Dog anatomy

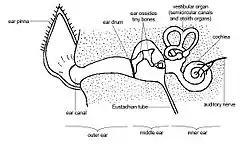
Schematic anatomy of the ear. In dogs, the ear canal has a "L" shape, with the vertical canal (first half) and the horizontal canal (deeper half, ending with the eardrum)

Like most mammals, dogs have only two types of cone photoreceptors, making them dichromats. These cone cells are maximally sensitive between 429 nm and 555 nm. Behavioural studies have shown that the dog's visual world consists of yellows, blues and grays, but they have difficulty differentiating between red and green, making their color vision equivalent to red–green color blindness in humans (deuteranopia). When a human perceives an object as "red," this object appears as "yellow" to the dog, and the human perception of "green" appears as "white," a shade of gray. This white region (the neutral point) occurs around 480 nm, the part of the spectrum that appears blue-green to humans. For dogs, wavelengths longer than the neutral point cannot be distinguished from each other, and all appear yellow.